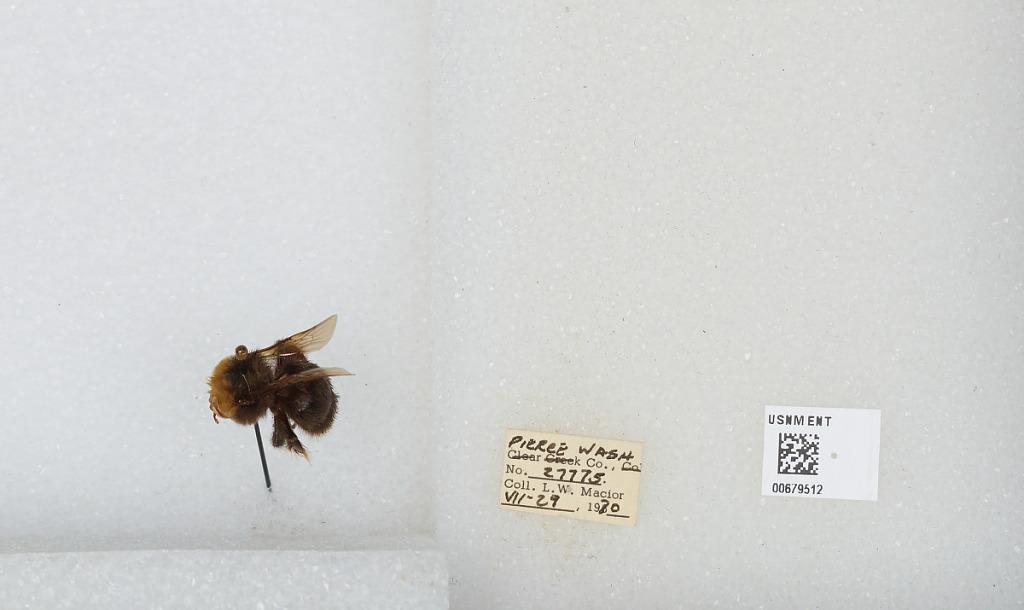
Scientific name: Bombus (Bombus) occidentalis Greene
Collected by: L. Macior
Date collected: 1970-7-29
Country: United States
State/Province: Washington
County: Pierce
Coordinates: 47.05, -122.12